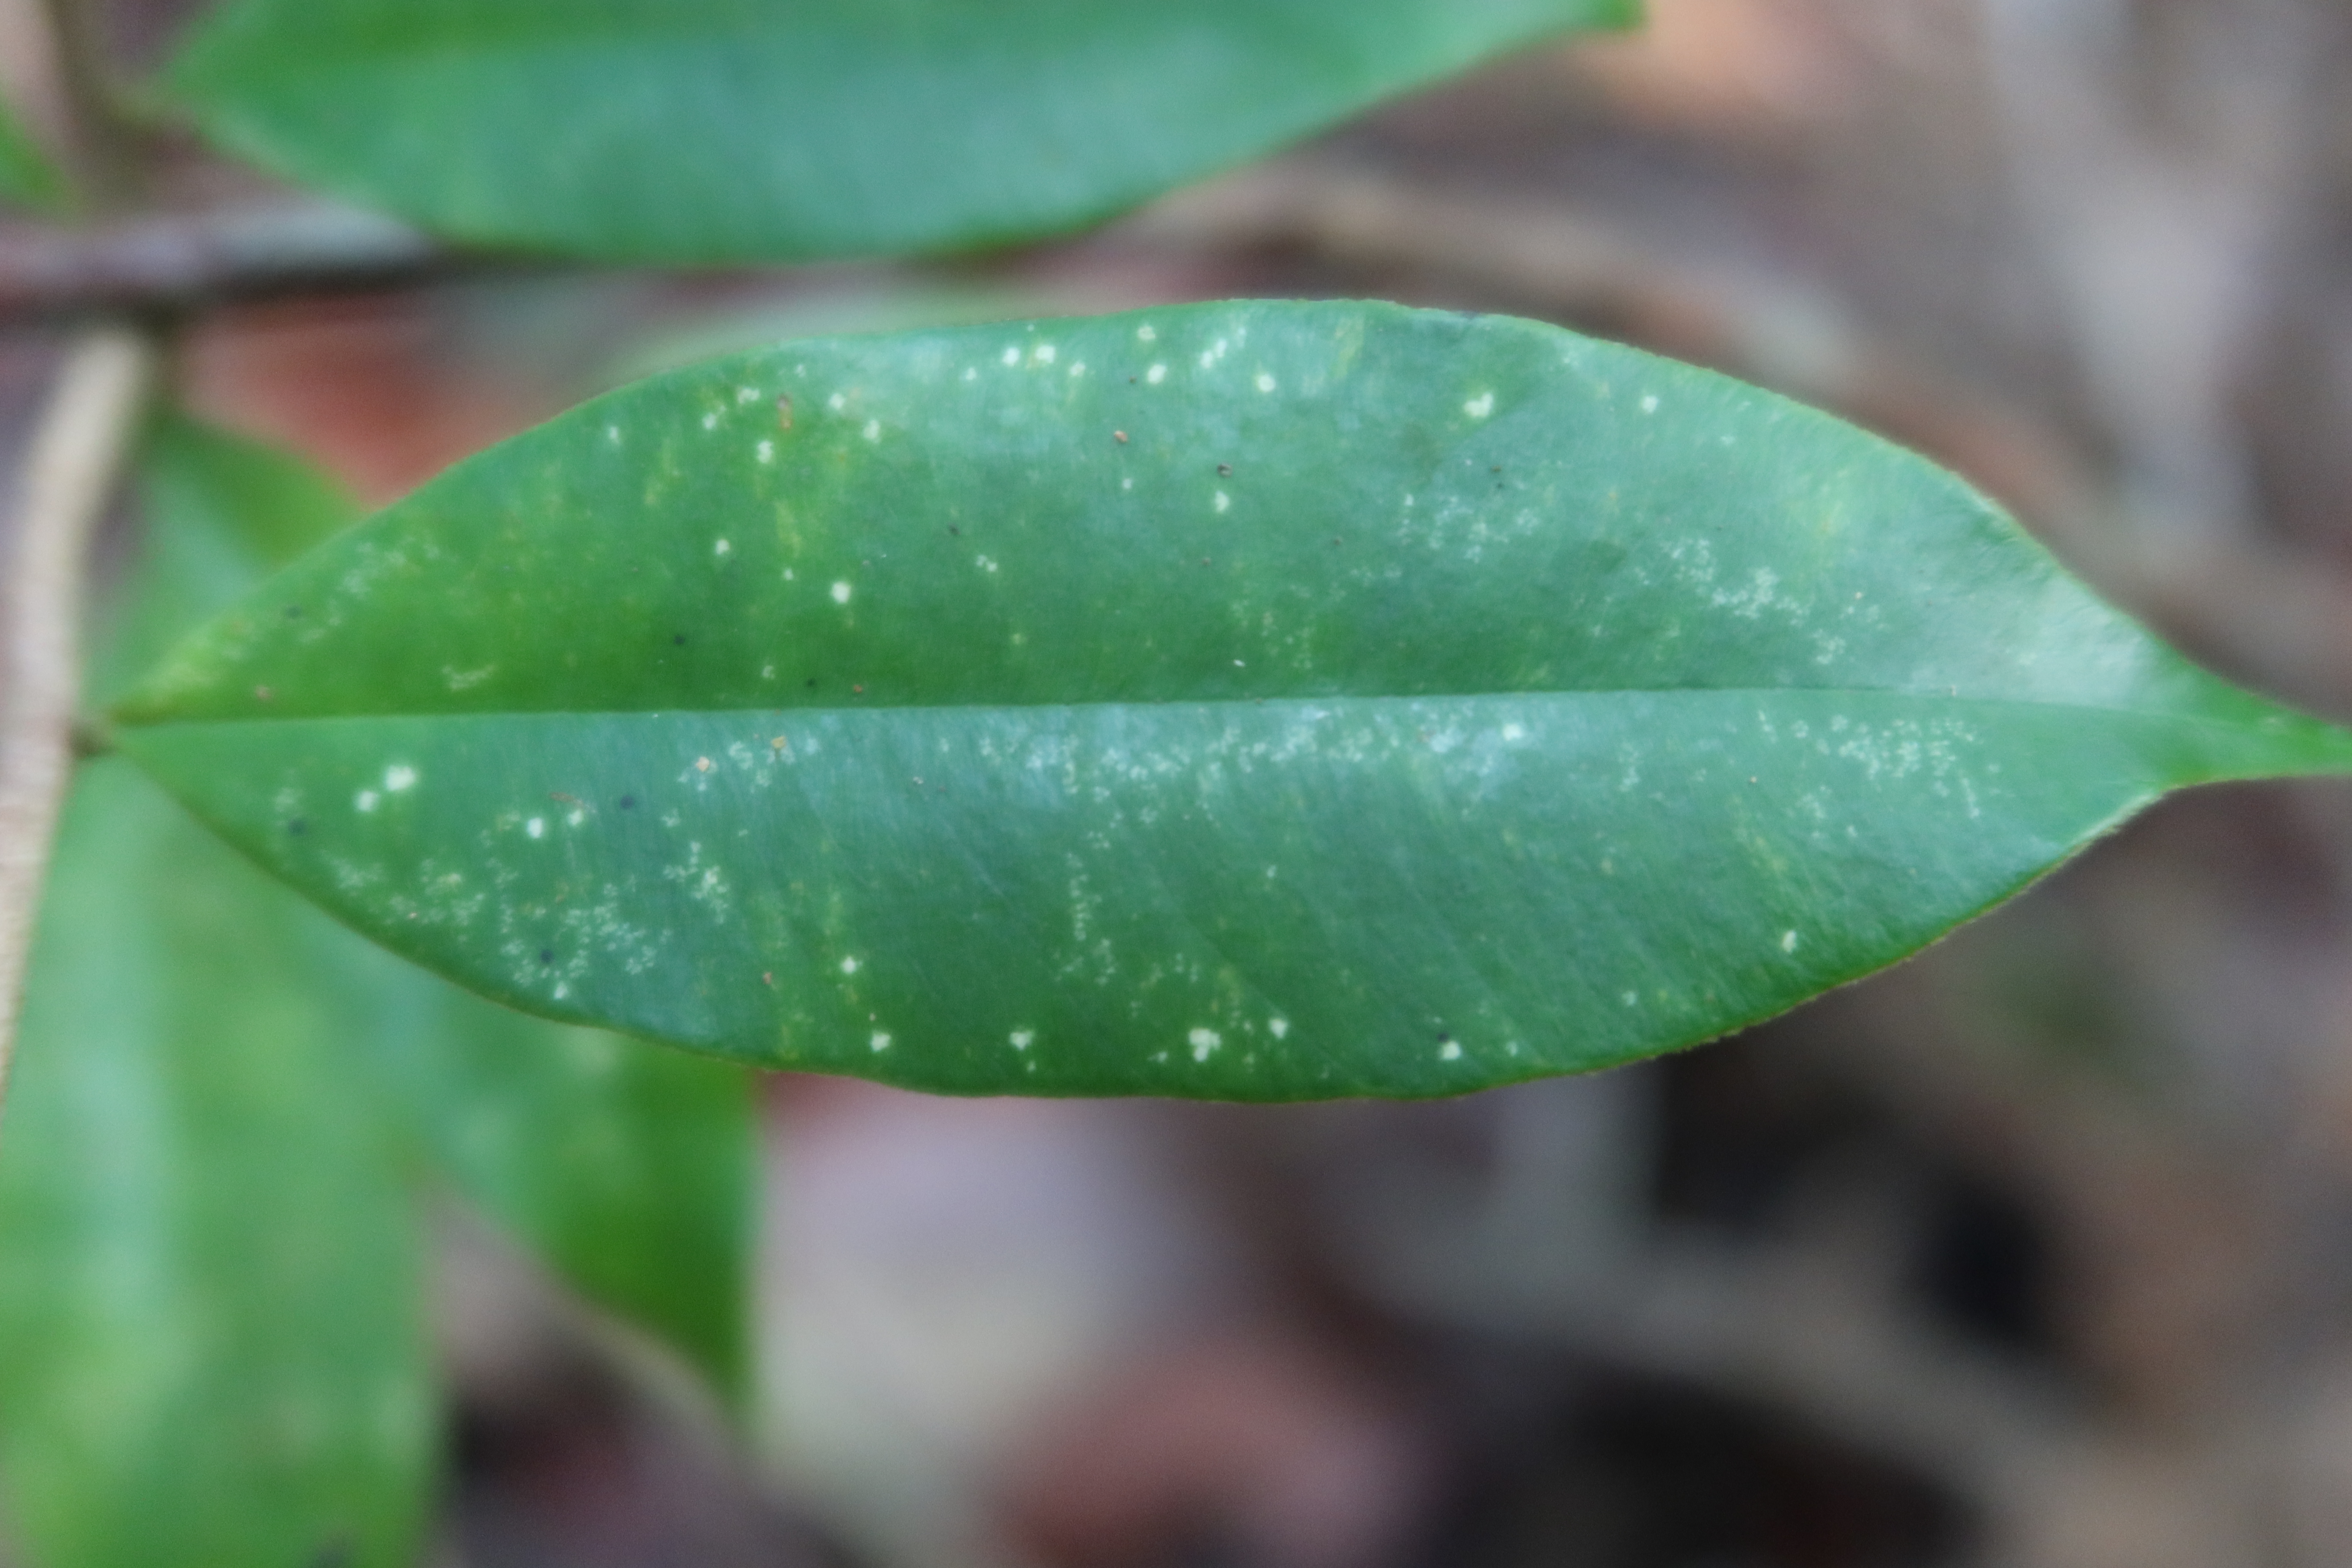
Label: Powdery mildew